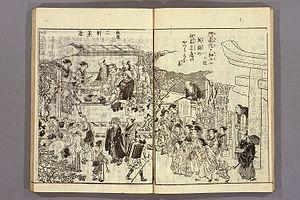
Les meisho zue sont des livres illustrés décrivant les lieux célèbres du Japon durant la seconde moitié de l’époque d’Edo, fin XVIIIᵉ et première moitié du XIXᵉ. Les lieux y sont décrits par le texte à travers leur histoire, les légendes liées, les sites à visiter, ainsi que par l’illustration qui propose un aperçu fidèle de la topologie. Ces livres illustrés se caractérisent par l’importance de l’image et la volonté de simplicité qui en font des objets destinés au plus grand nombre.